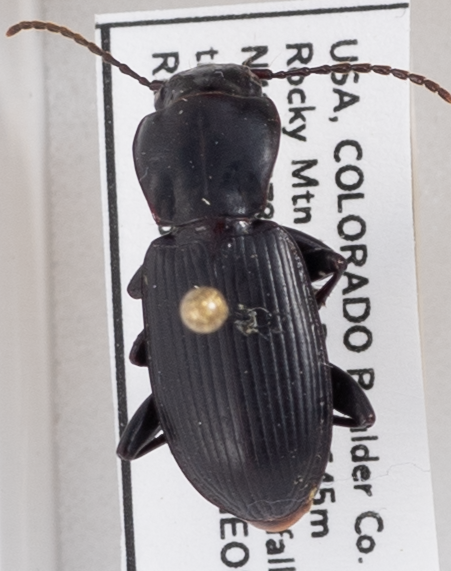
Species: Pterostichus protractus
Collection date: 2023-08-01
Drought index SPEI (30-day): -0.006
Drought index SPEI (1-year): -0.078
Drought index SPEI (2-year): -1.038